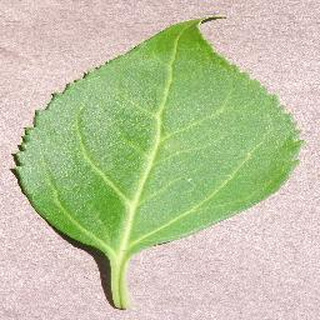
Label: healthy_cherry